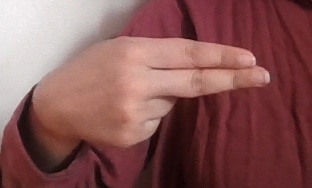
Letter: ain